Descargamaría

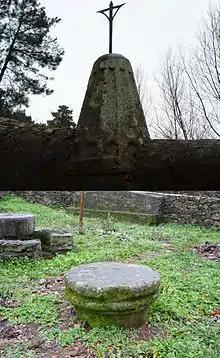
Descargamaría

Descargamaría is a municipality in the province of Cáceres and autonomous community of Extremadura, Spain. The municipality covers an area of and as of 2011 had a population of 190 people.